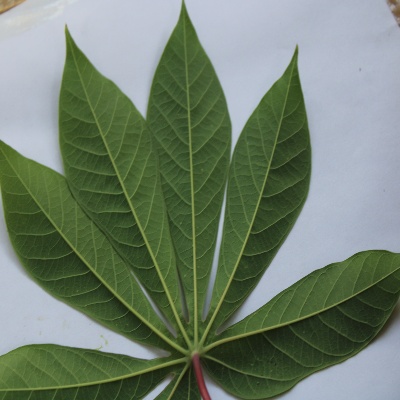
Crop: Cassava
Condition: healthy